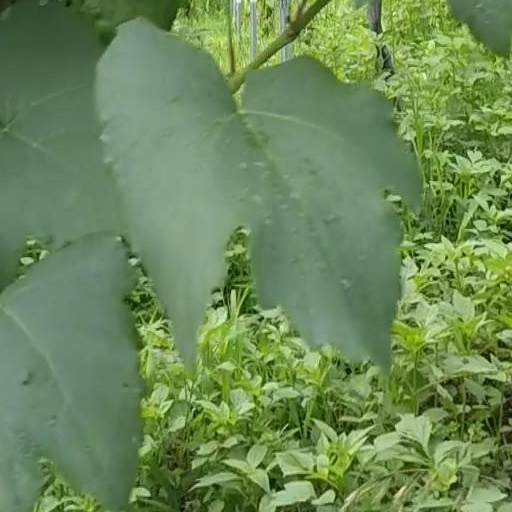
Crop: grape